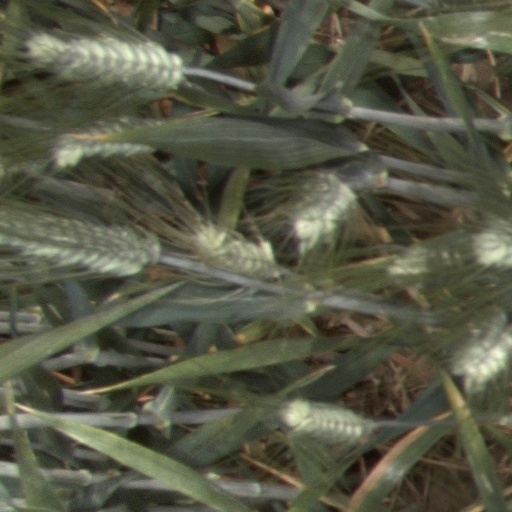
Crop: wheat